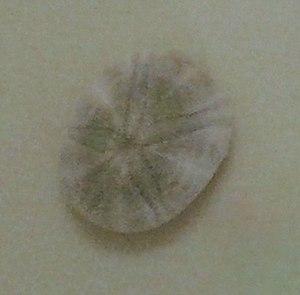
La famille des Cassidulidae regroupe plusieurs genres d'oursins dits « irréguliers », appartenant à l'ordre des Cassiduloida.
Cassidulus est un genre d'oursins dits « irréguliers », appartenant à la famille des Cassidulidae.